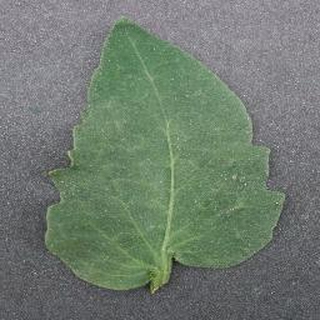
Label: healthy_tomato